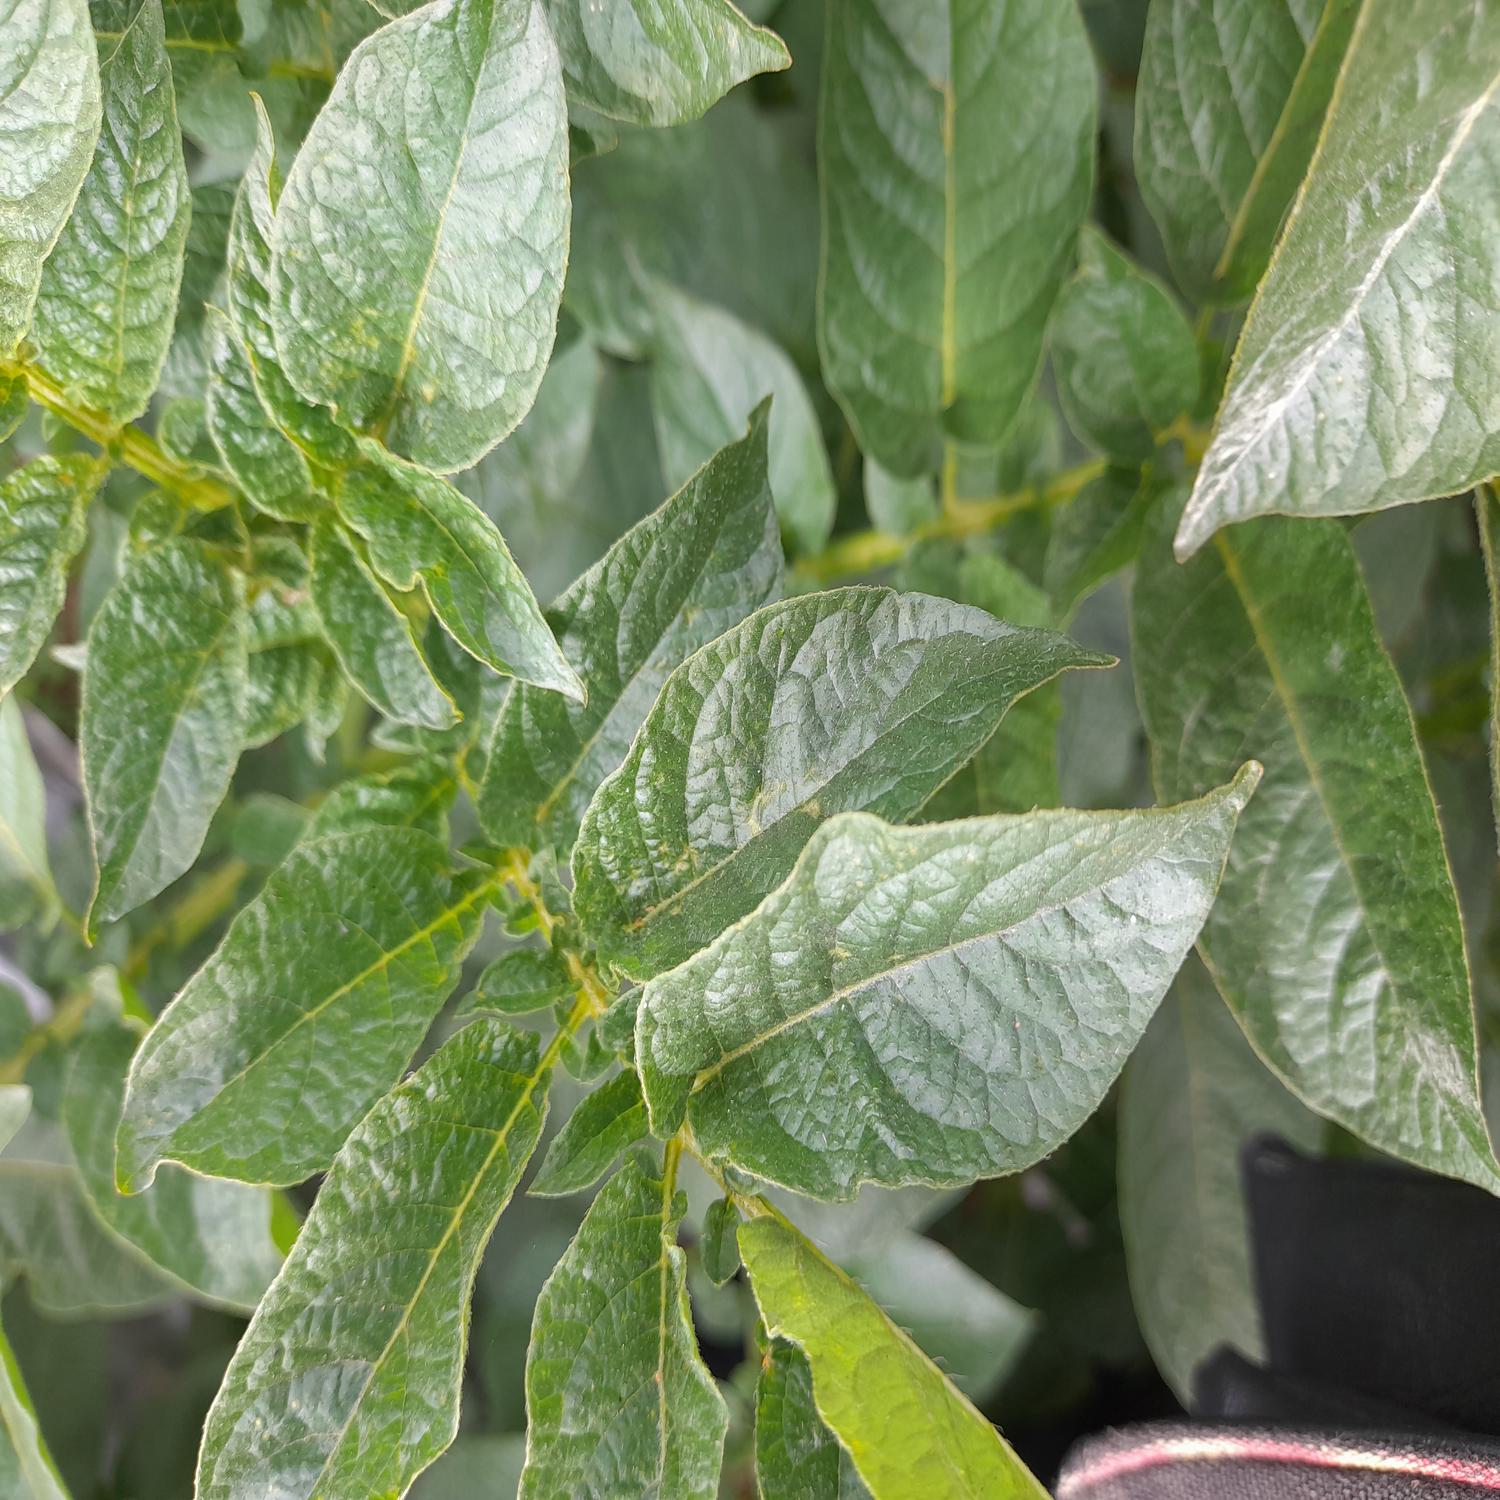
Etiqueta: Virus